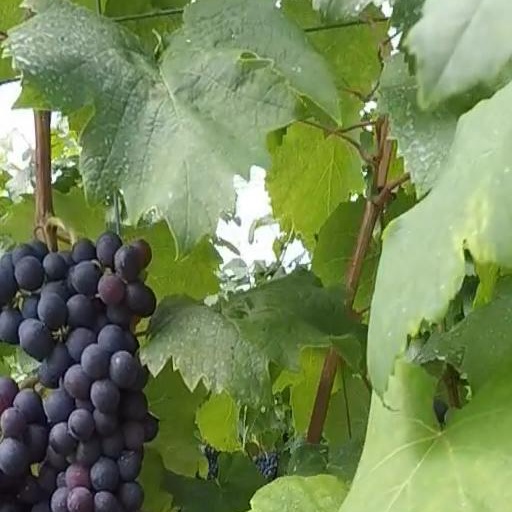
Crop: grape